La Bourse

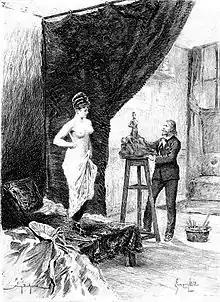
Illustration from an 1897 edition by Georges Cain

La Bourse (The Purse) is a short story by the French novelist Honoré de Balzac. It was published in 1832 by Mame-Delaunay as one of the "Scènes de la vie privée" ("Scenes of Private Life") in "La Comédie humaine". Later editions of the work were brought out by Béchet in 1835 and by Charpentier in 1839, in both of which "La Bourse" was placed among the "Scènes de la vie parisienne" ("Scenes of Parisian Life"). It was, however, restored to the "Scènes de la vie privée" when Furne brought out the fourth and final edition in 1842; this heavily revised version of the story appeared as the third work in Volume 1 of "La Comédie humaine".